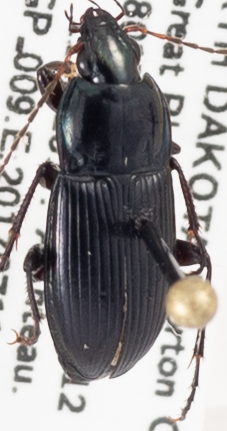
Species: Poecilus lucublandus
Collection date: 2017-07-11
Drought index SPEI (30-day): -1.526
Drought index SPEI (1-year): -0.572
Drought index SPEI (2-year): -0.926